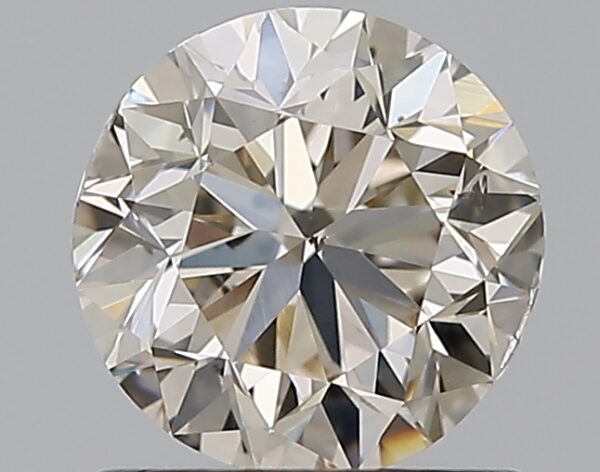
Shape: round
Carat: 1
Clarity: SI2
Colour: M
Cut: GD
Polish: VG
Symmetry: VG
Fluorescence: N
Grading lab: GIA
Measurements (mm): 6.07 x 6.14 x 4.03